Parliament House (Malta)

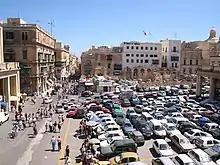
Freedom Square in 2005

The site presently occupied by the Parliament House originally contained houses, and later the Valletta Station of the Malta Railway. The area was bombarded during World War II, and the station and surrounding buildings were demolished in the 1960s as part of a project to redevelop the entrance to Valletta. The area was converted into an open space known as Freedom Square, which was surrounded by a shopping arcade. The square was originally rather plain, and was commonly used as a car park.